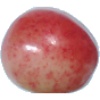
Label: cherry_rainier